Iowa Air National Guard

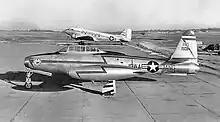
A Republic F-84E Thunderjet of the 124th Fighter Interceptor Squadron at Des Moines Municipal Airport, 1956

The Iowa Air National Guard origins date to the formation of the 132d Fighter Group at Des Moines Municipal Airport, Des Moines, receiving federal recognition on 23 August 1946. It was equipped with F-51D Mustangs and its mission was the air defense of the state. In addition, the 174th Fighter Squadron was formed at Sioux Gateway Airport, Sioux City, receiving federal recognition on 23 August 1946. 18 September 1947, however, is considered the Iowa Air National Guard's official birth concurrent with the establishment of the United States Air Force as a separate branch of the United States military under the National Security Act.